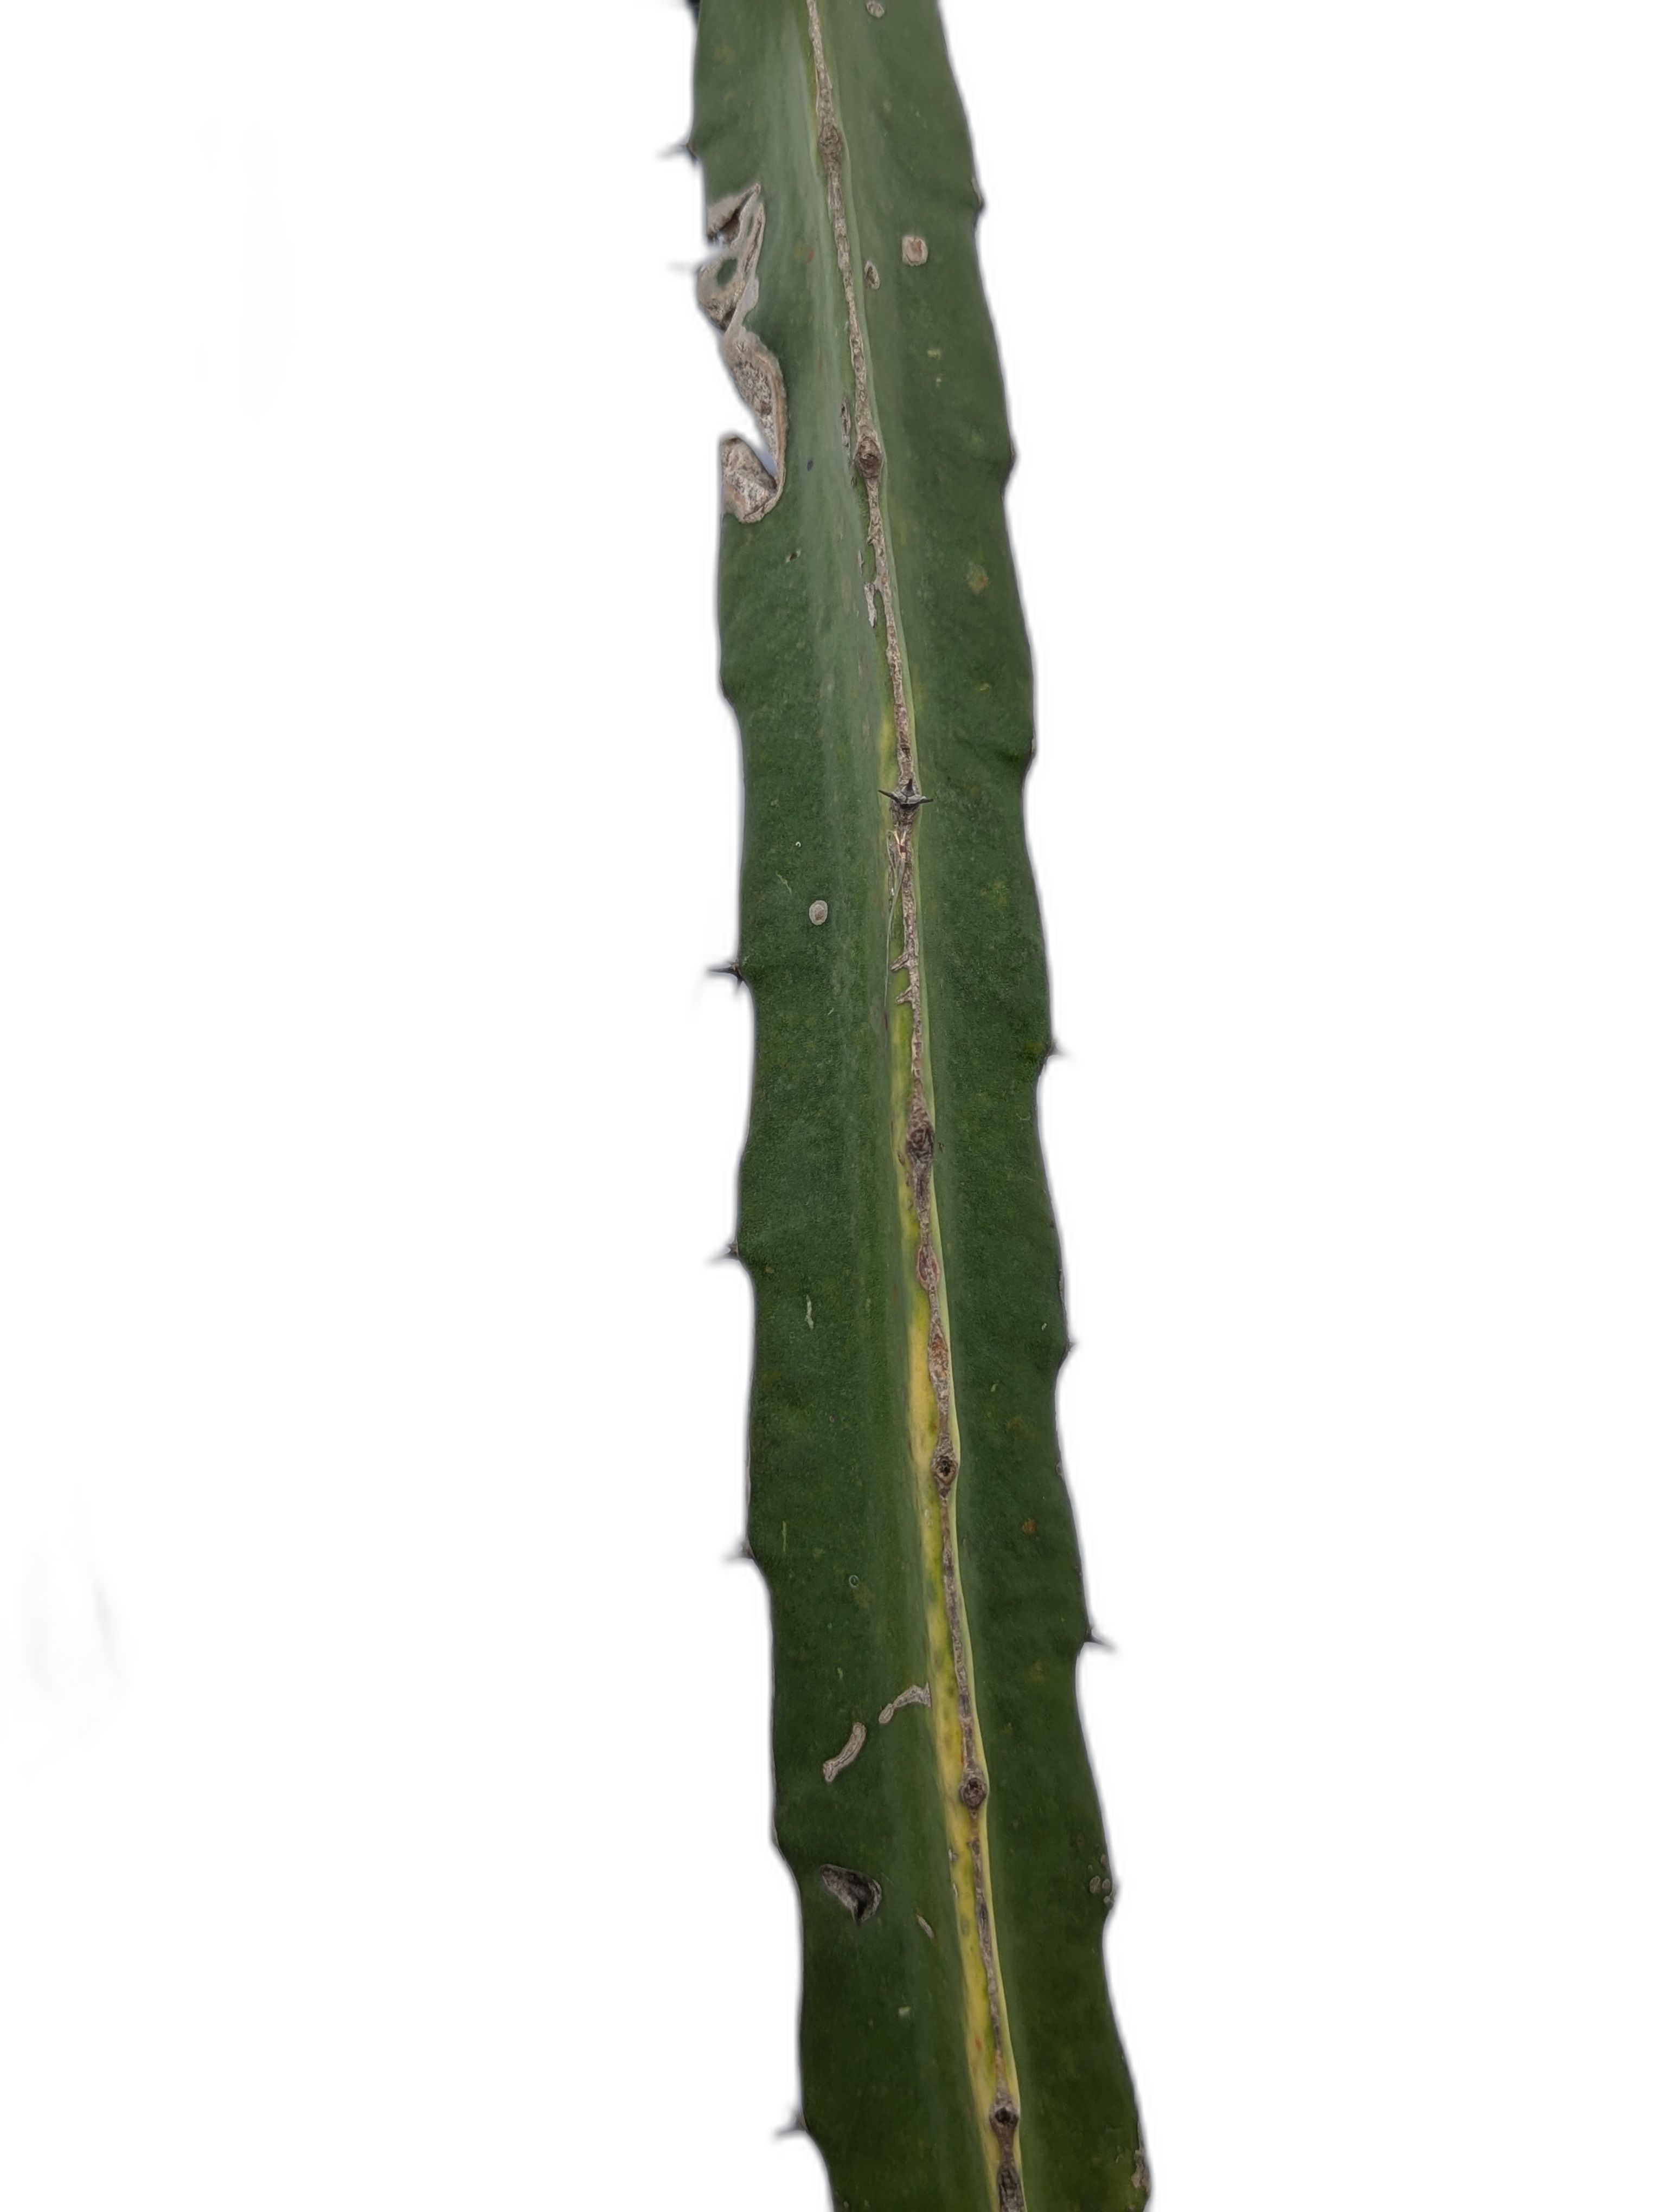
Label: Good leaf